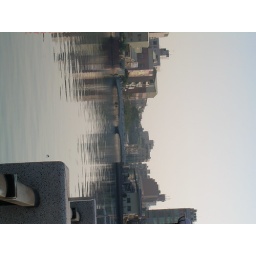
The river near my home... i cross this bridge everyday with my bike;-)